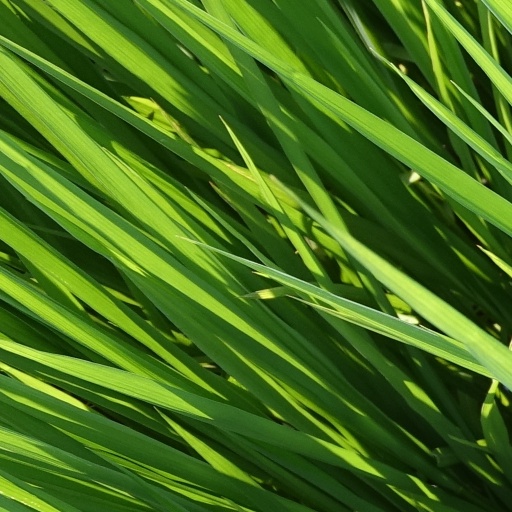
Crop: rice